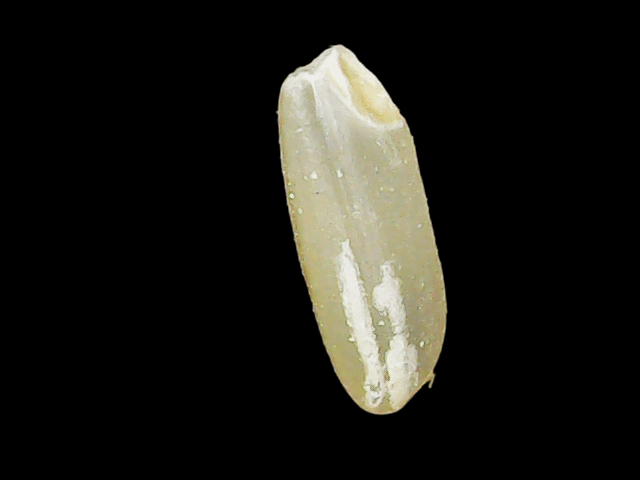
Rice variety: Binadhan17